Mount Kenya

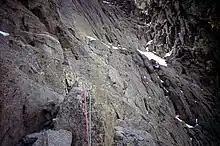
There are many peaks on Mount Kenya that require rock climbing.

The first European to report seeing Mount Kenya was Dr Johann Ludwig Krapf, a German missionary, from Kitui,